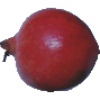
Label: Pomegranate 1